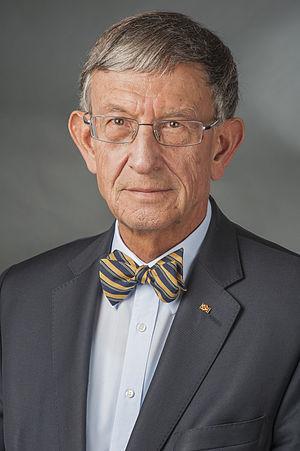
Heinz Riesenhuber, né le 1ᵉʳ décembre 1935 à Francfort-sur-le-Main, est un homme politique allemand membre de l'Union chrétienne-démocrate d'Allemagne.